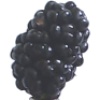
Label: mulberry